Even Mice Belong in Heaven

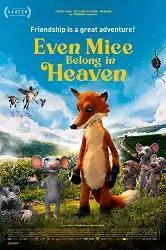
Czech theatrical release poster

Even Mice Belong in Heaven is a 2021 coproduction animated film directed by Jan Bubeníček and Denisa Grimmová. It is based on the book "Mice Go to Heaven" by Iva Procházková. It received two Czech Lion Awards - for Best animated film and for Best music. It also on Czech Film Critics' Award for Best audiovisual creation. The film was presented at Shanghai International Film Festival where it received award for the Best animated film. It is the most expensive Czech animated film.